Steven Heller (design writer)

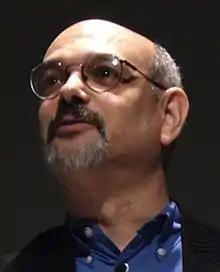
Steven Heller

Steven Heller (born July 7, 1950) is an American art director, journalist, critic, author, and editor who specializes in topics related to graphic design.